SMS Victoria Louise

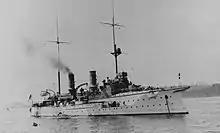
, probably during her visit to US in 1909

During the annual fleet maneuvers conducted in autumn 1902, operated with the light cruiser and the aviso as part of I Scouting Group, the main reconnaissance unit of the German fleet. (Rear Admiral) Ludwig Borckenhagen, at that time the deputy commander of I Squadron, used as his flagship from 23 November to 14 December 1902. On 1 March 1903, was reassigned to I Scouting Group, along with the armored cruiser . She took part in a cruise into the Atlantic that went as far as Spain, where she visited Vigo. During fleet maneuvers held from 26 to 30 October, the ship served as a stand in for the coastal defense ship , which was at that time undergoing repairs. She operated as the flagship of (Vice Admiral) Ernst Fritze, the commander of II Battle Squadron for that exercise. then returned to I Scouting Group for a subsequent round of maneuvers held from 30 November to 12 December in the Baltic and North Seas. Following the conclusion of the exercise, she returned to Wilhelmshaven, where she was decommissioned again.